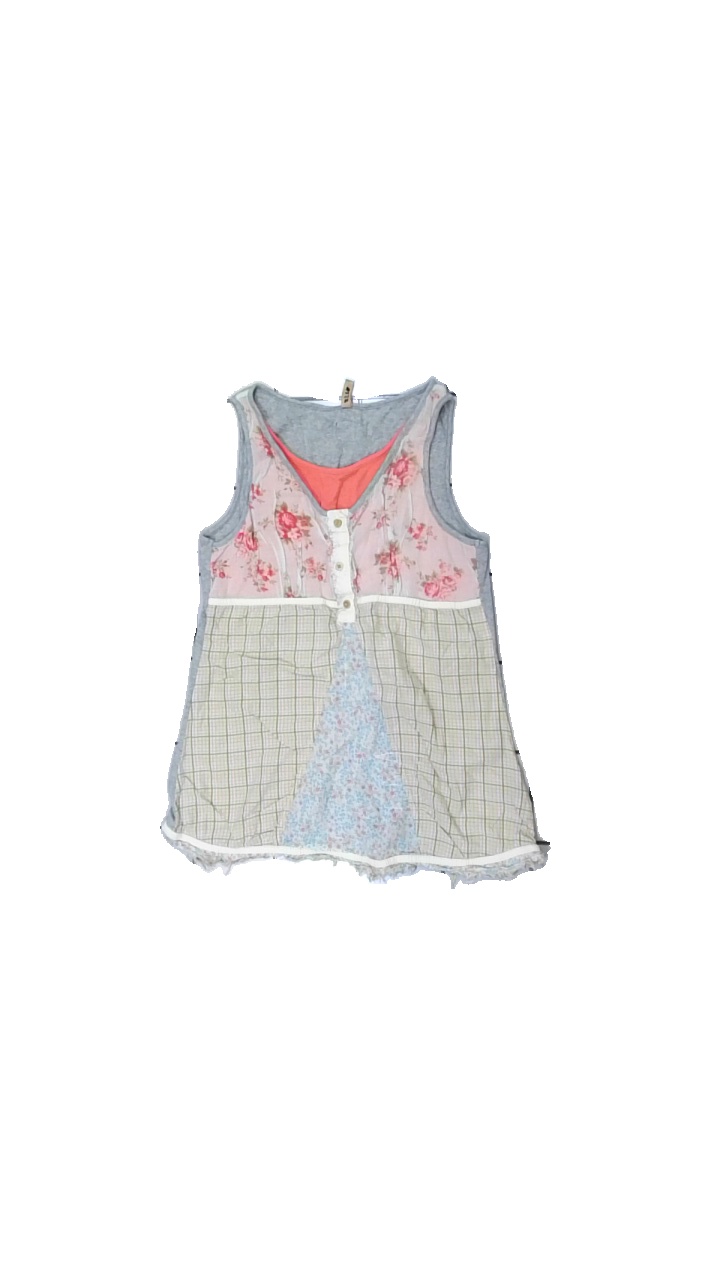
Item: Dress (Children)
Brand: Clothing
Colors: Grey, Pink, Green
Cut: Regular, C-collar
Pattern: Other
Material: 59% polyester, 41% cotton
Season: All
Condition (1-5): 3
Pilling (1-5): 3
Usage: Export
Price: <50